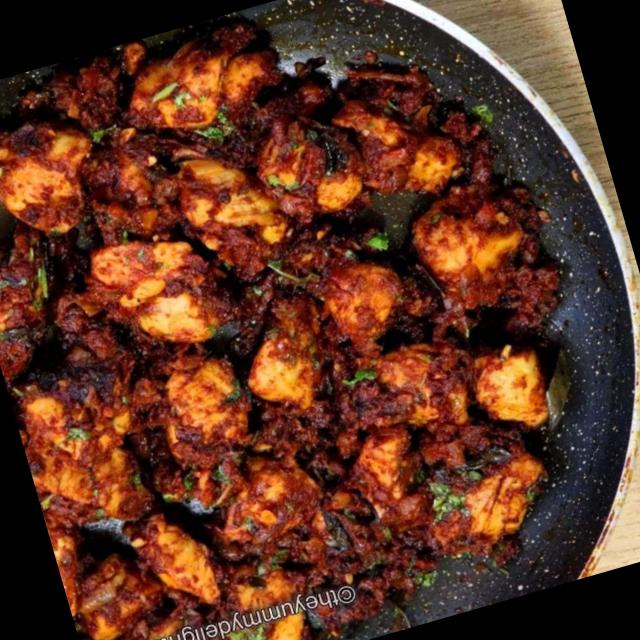
Dish: chicken_curry